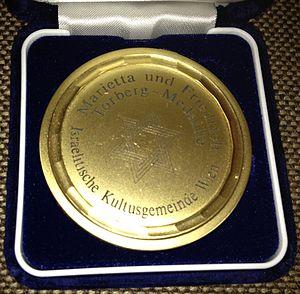
La Médaille Marietta et Friedrich Torberg est décernée à des personnes et initiatives combattant l'antisémitisme, le racisme et le néonazisme. Le prix est remis par la Communauté israélite de Vienne.